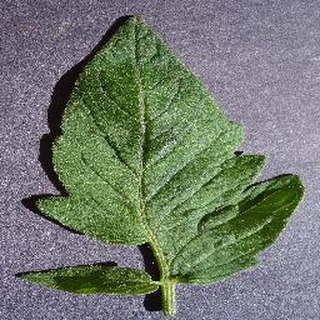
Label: healthy_tomato